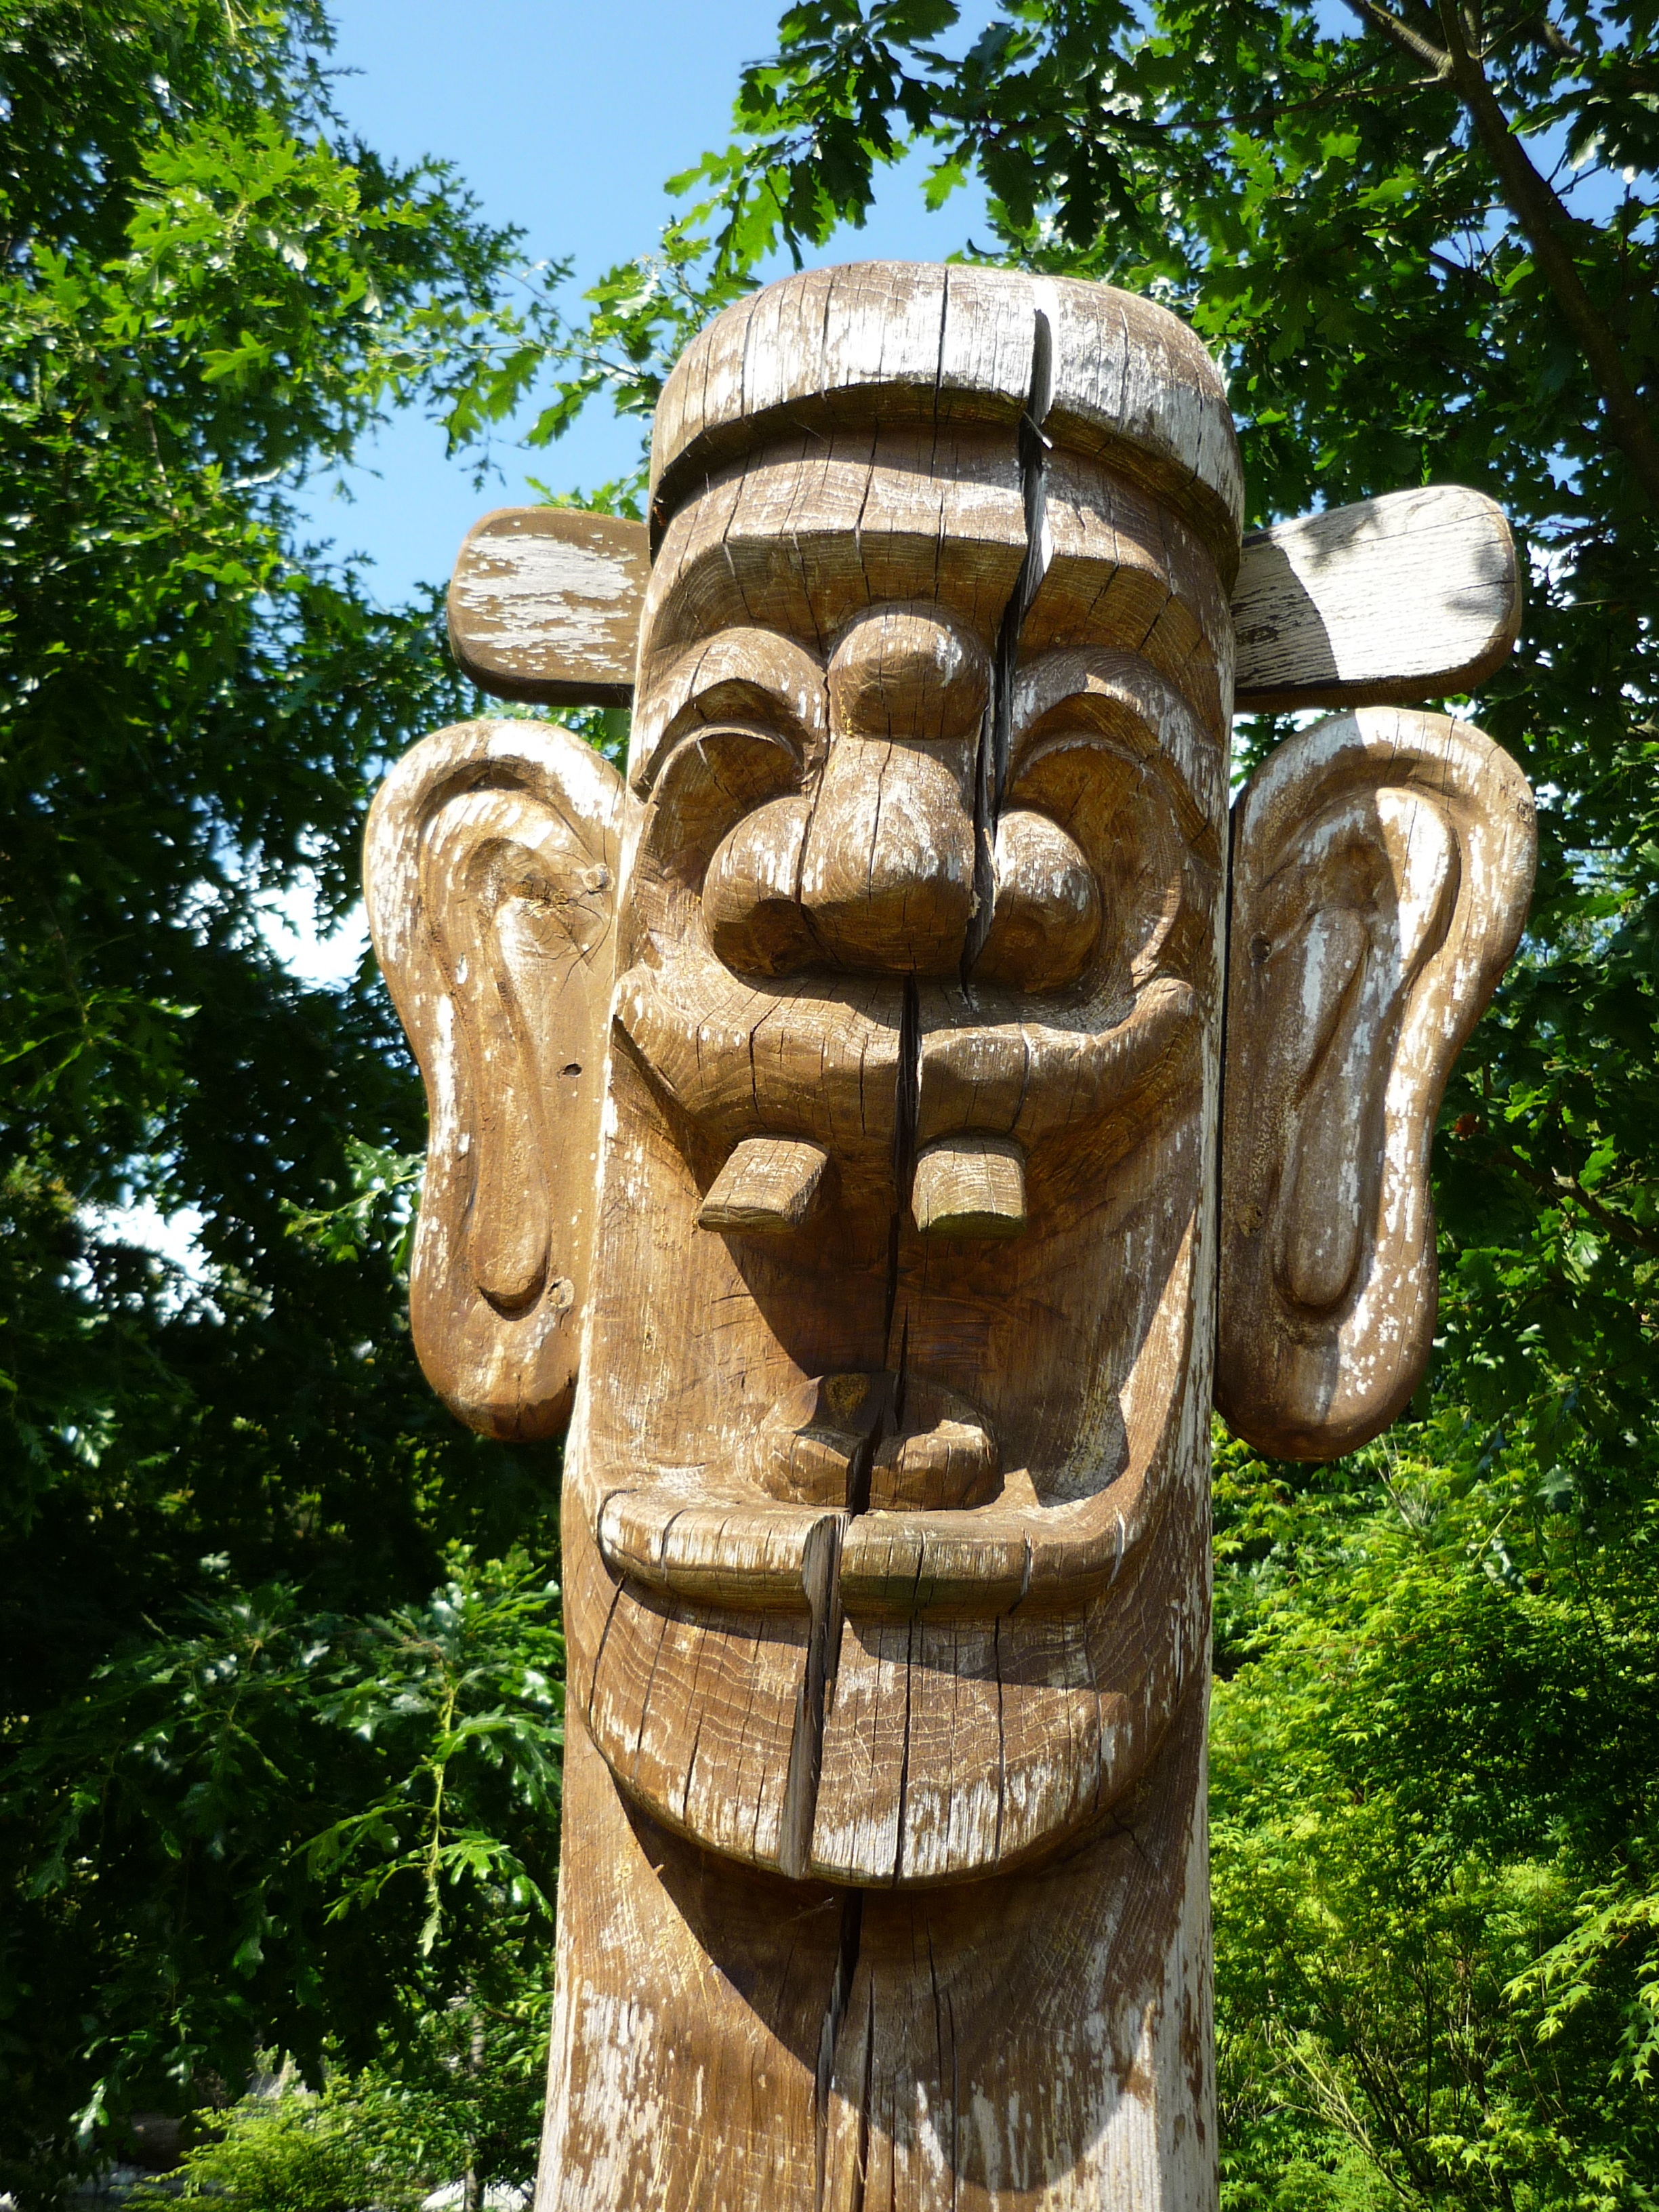
tree, wood, monument, statue, totem pole, cheerful, face, sculpture, art, korea, temple, handmade, carving, holzfigur, wood carving, ancient history, chainsaw carving